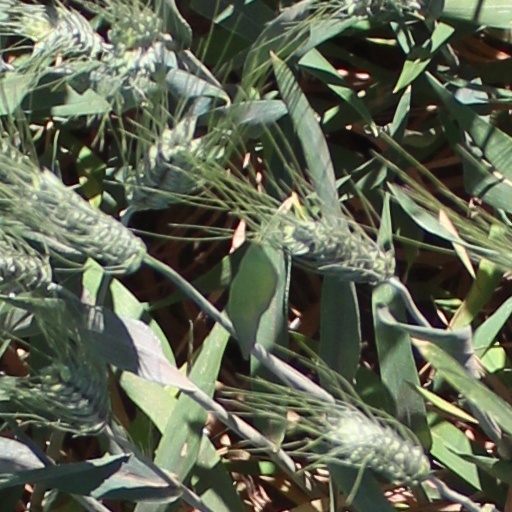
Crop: wheat